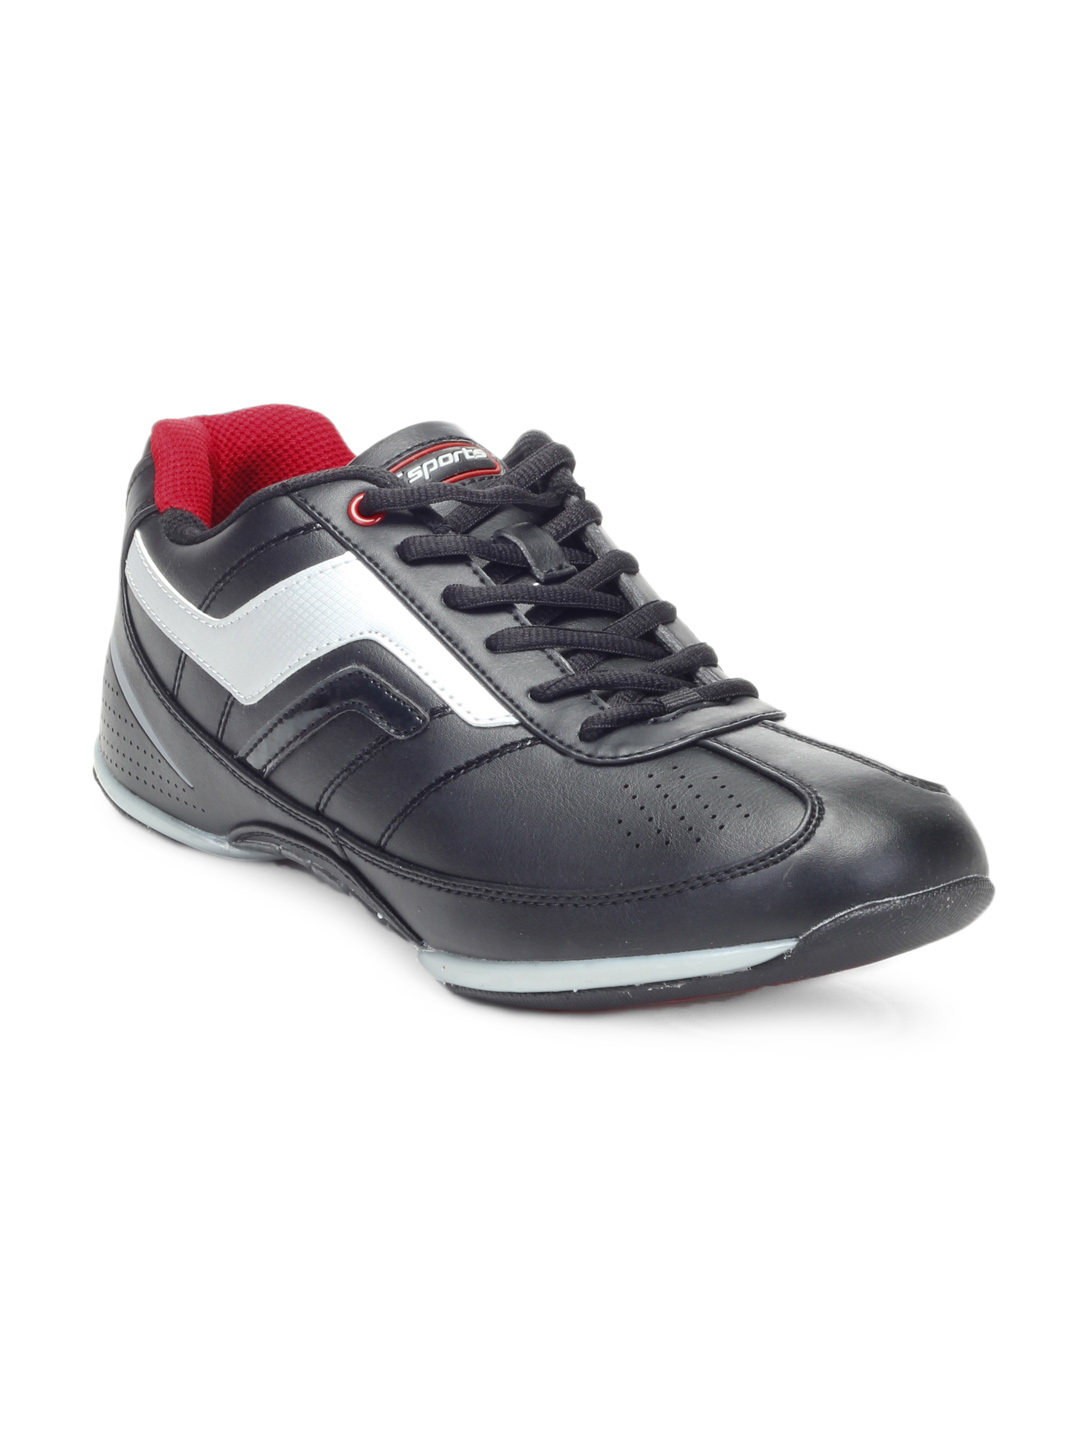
F Sports Men Black Cyber Sports Shoes
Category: Footwear / Shoes / Sports Shoes
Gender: Men
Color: Black
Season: Fall 2012
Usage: Sports